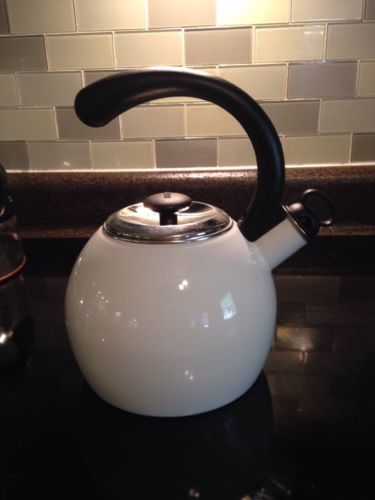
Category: kettle